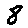
Label: 8